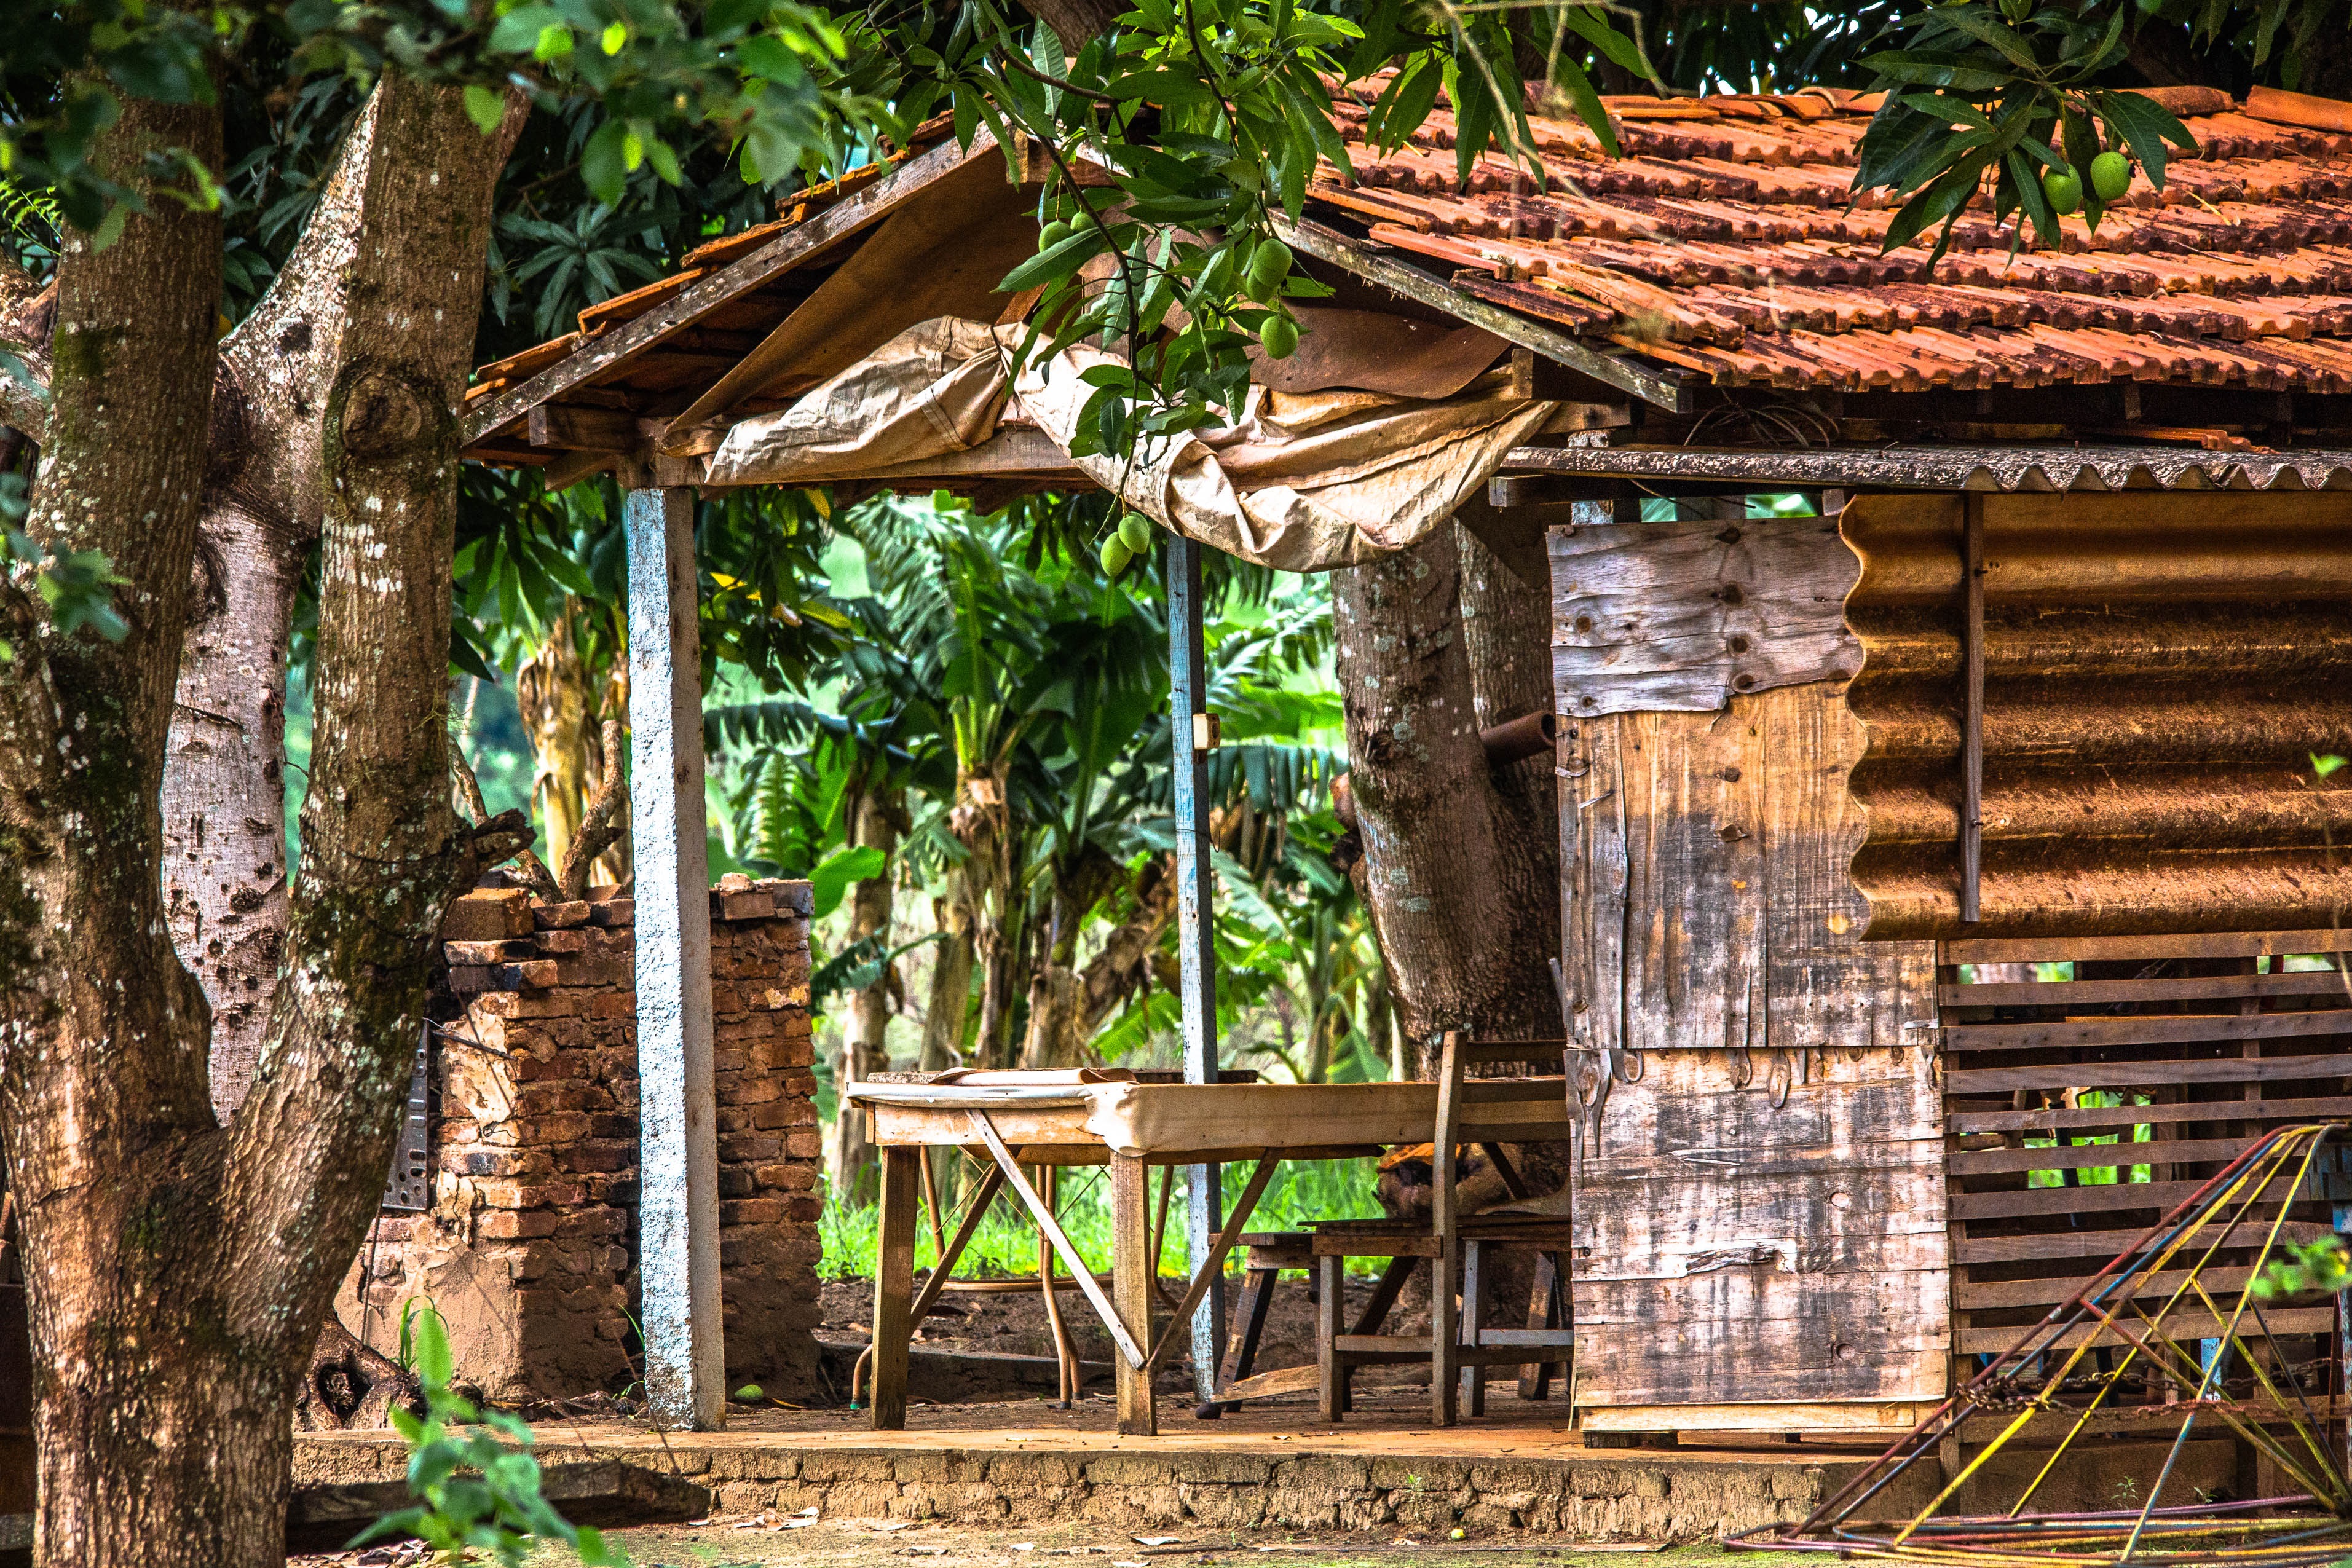
wood, hut, village, jungle, shadow, garden, temple, resort, shrine, hose, log cabin, rural area, little house